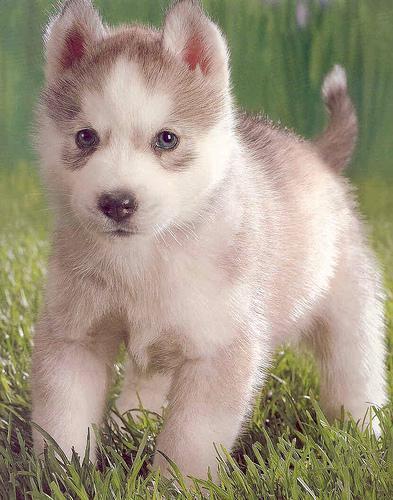
Eskimo_dog